Shabani (gorilla)

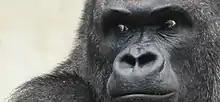
While not unique, the whites of Shabani's eyes are unusual, giving him a more human quality than other gorillas.

After Shabani started trending on Twitter, news reports about the "handsome gorilla" appeared in the international media, including CNN, BBC, "The Daily Telegraph", News.com.au, and ET Online, among others. As a result of his popularity, the City of Nagoya, owner of the Higashiyama Zoo, registered the terms "Shabagni" and "Shabani" as trademarks on 23 September 2016. As of October 2016, 150 items of merchandise related to Shabani and authorized goods such as towels, sweets and stationery have been produced. The sales of these goods account for 4-50% of Higashiyama Zoo and Botanical Gardens' total product sales.